USS Joseph P. Kennedy Jr.

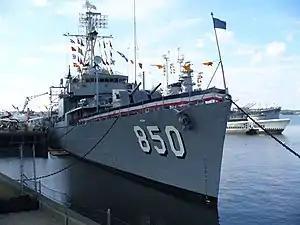
USS " Joseph P. Kennedy Jr." in Battleship Cove

In January 1961 "Joseph P. Kennedy Jr.", steamed to Washington, D.C. for the inauguration of John F. Kennedy, brother of her namesake. During February and April of that year she took part in space shots in the Project Mercury series. She then arrived New York City on 1 July 1961 for a Fleet Rehabilitation and Modernization (FRAM) overhaul in the New York Naval Shipyard. During this period she received the latest in antisubmarine gear, a new helicopter flight deck and hangar aft, and numerous other modifications designed to increase her useful life. After emerging in her new dress in late May 1962, she underwent exhaustive shakedown out of Guantanamo Bay, Cuba, returning on 26 August 1962.